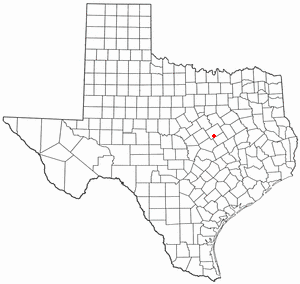
La ville de Lorena est située dans le comté de McLennan, dans l’État du Texas, aux États-Unis. Sa population s’élevait à 1 691 habitants lors du recensement de 2010, estimée à 1 761 habitants en 2017.